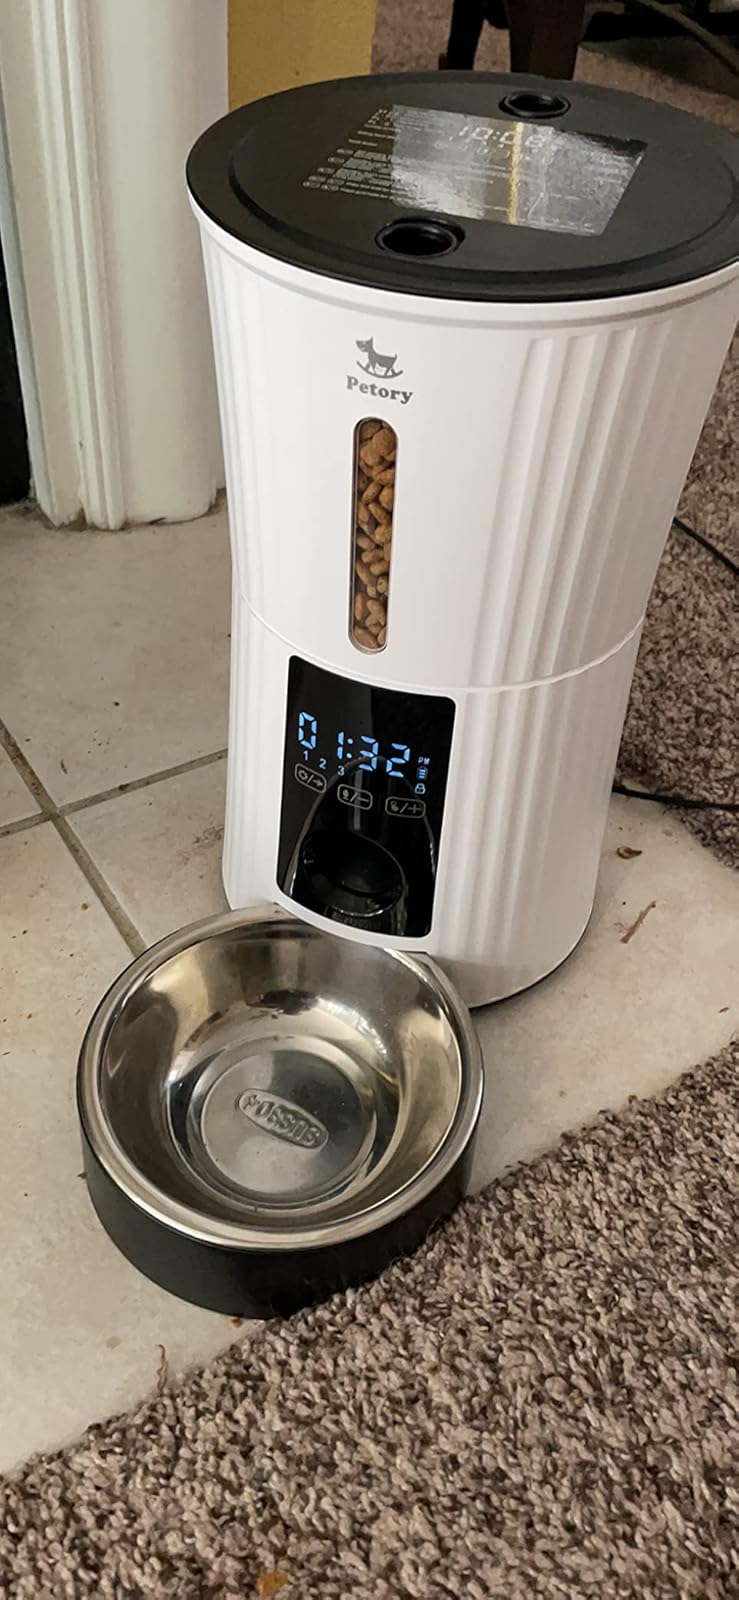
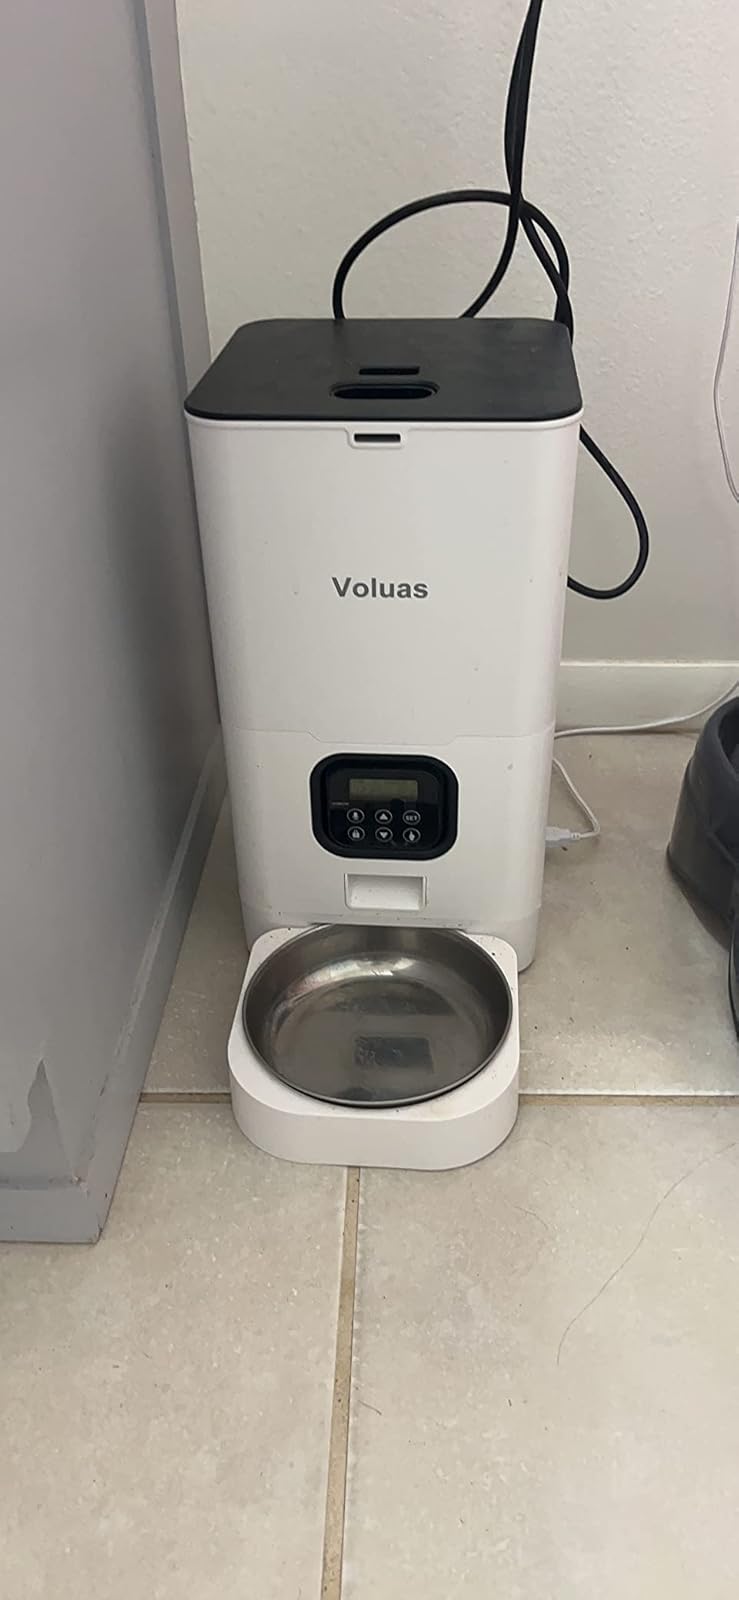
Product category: items_feeder
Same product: no